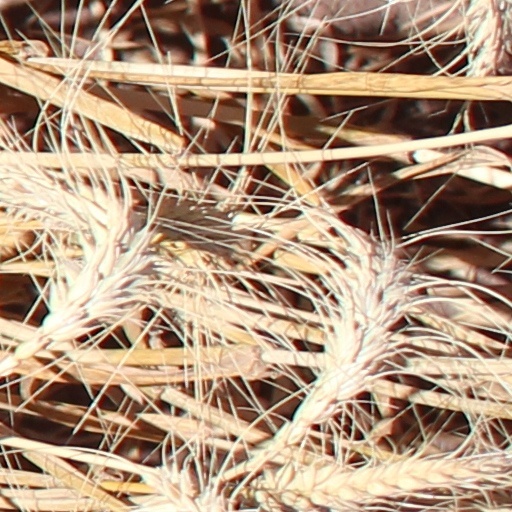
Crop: wheat